Gournay-sur-Marne

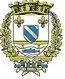
Gournay-sur-Marne town hall

Gournay-sur-Marne (literally "Gournay on Marne") is a commune in the eastern suburbs of Paris, France, in the Seine-Saint-Denis department. It is located from the center of Paris.